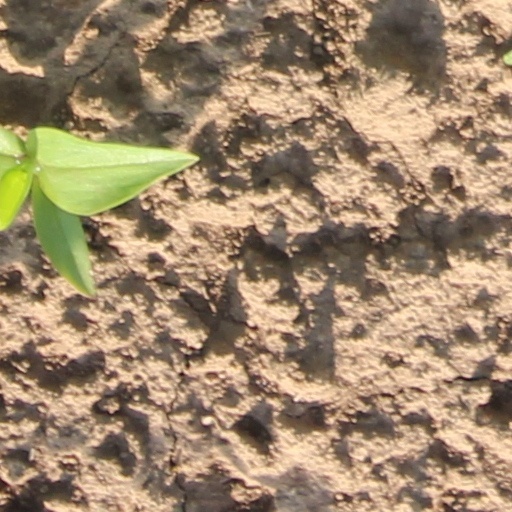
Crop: wheat